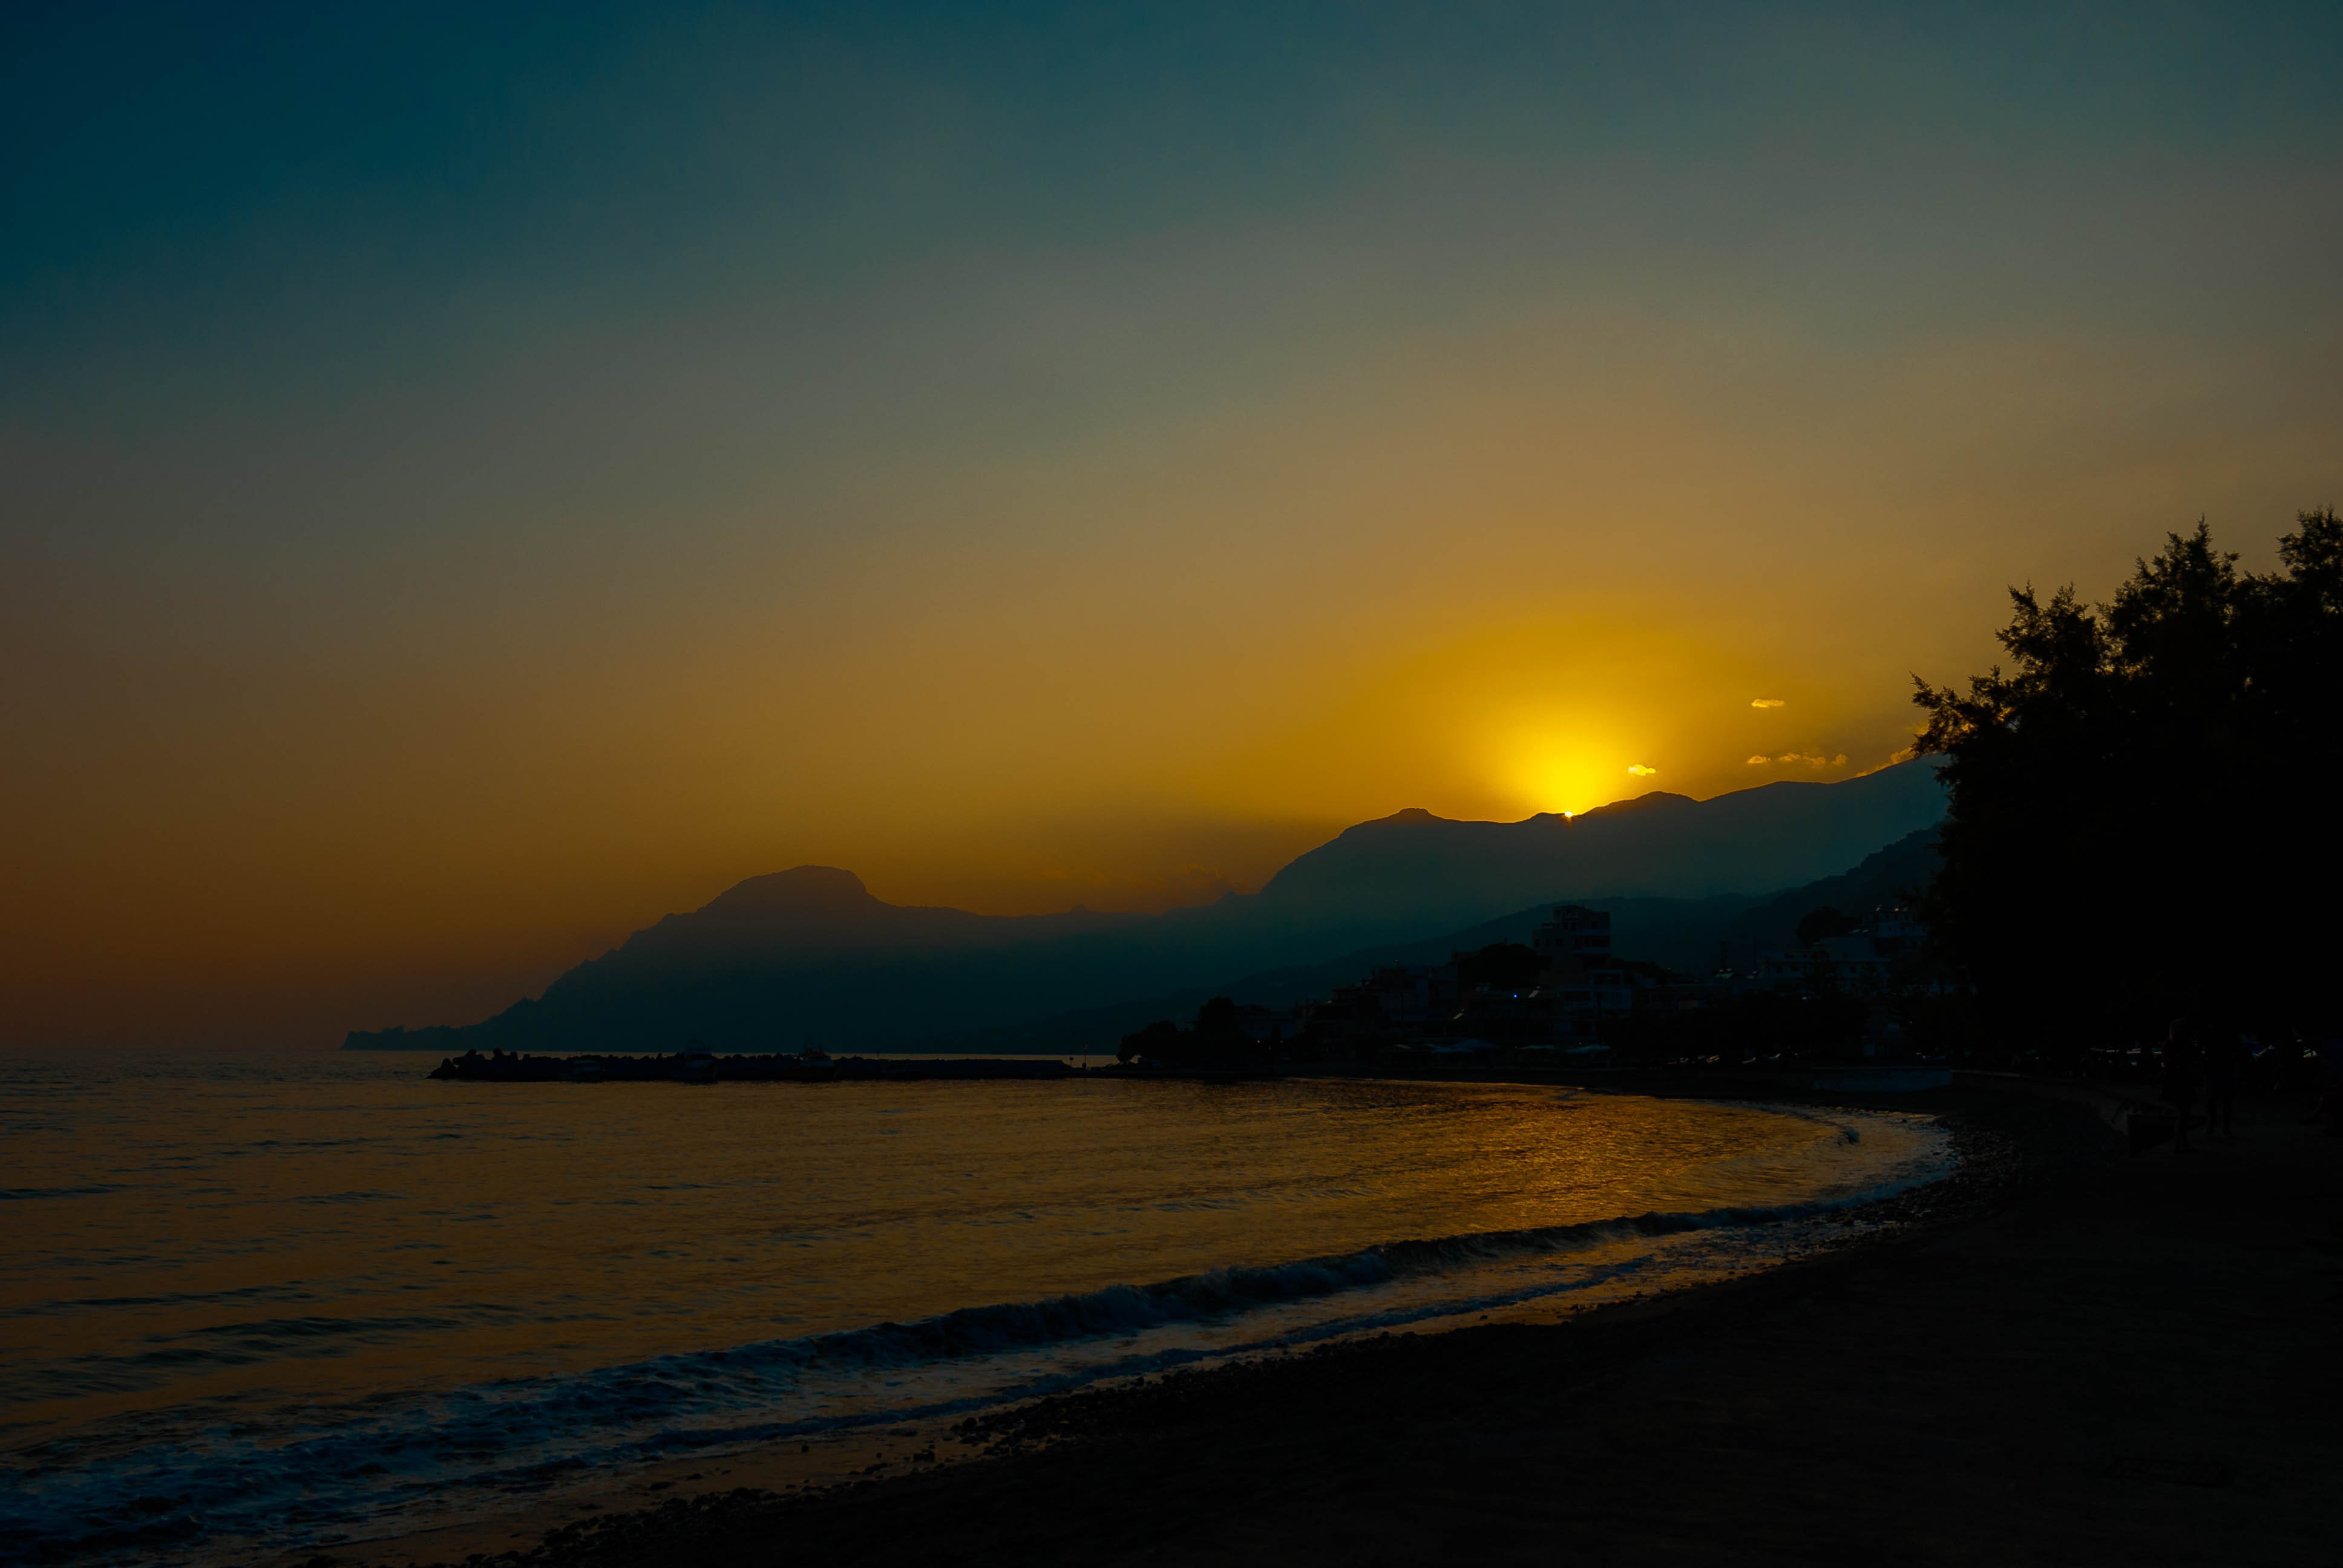
beach, landscape, sea, coast, water, nature, ocean, horizon, cloud, sky, sun, sunrise, sunset, sunlight, morning, shore, wave, dawn, atmosphere, dusk, evening, reflection, color, bay, loch, crete, afterglow, plakias, atmospheric phenomenon